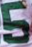
Number: 5